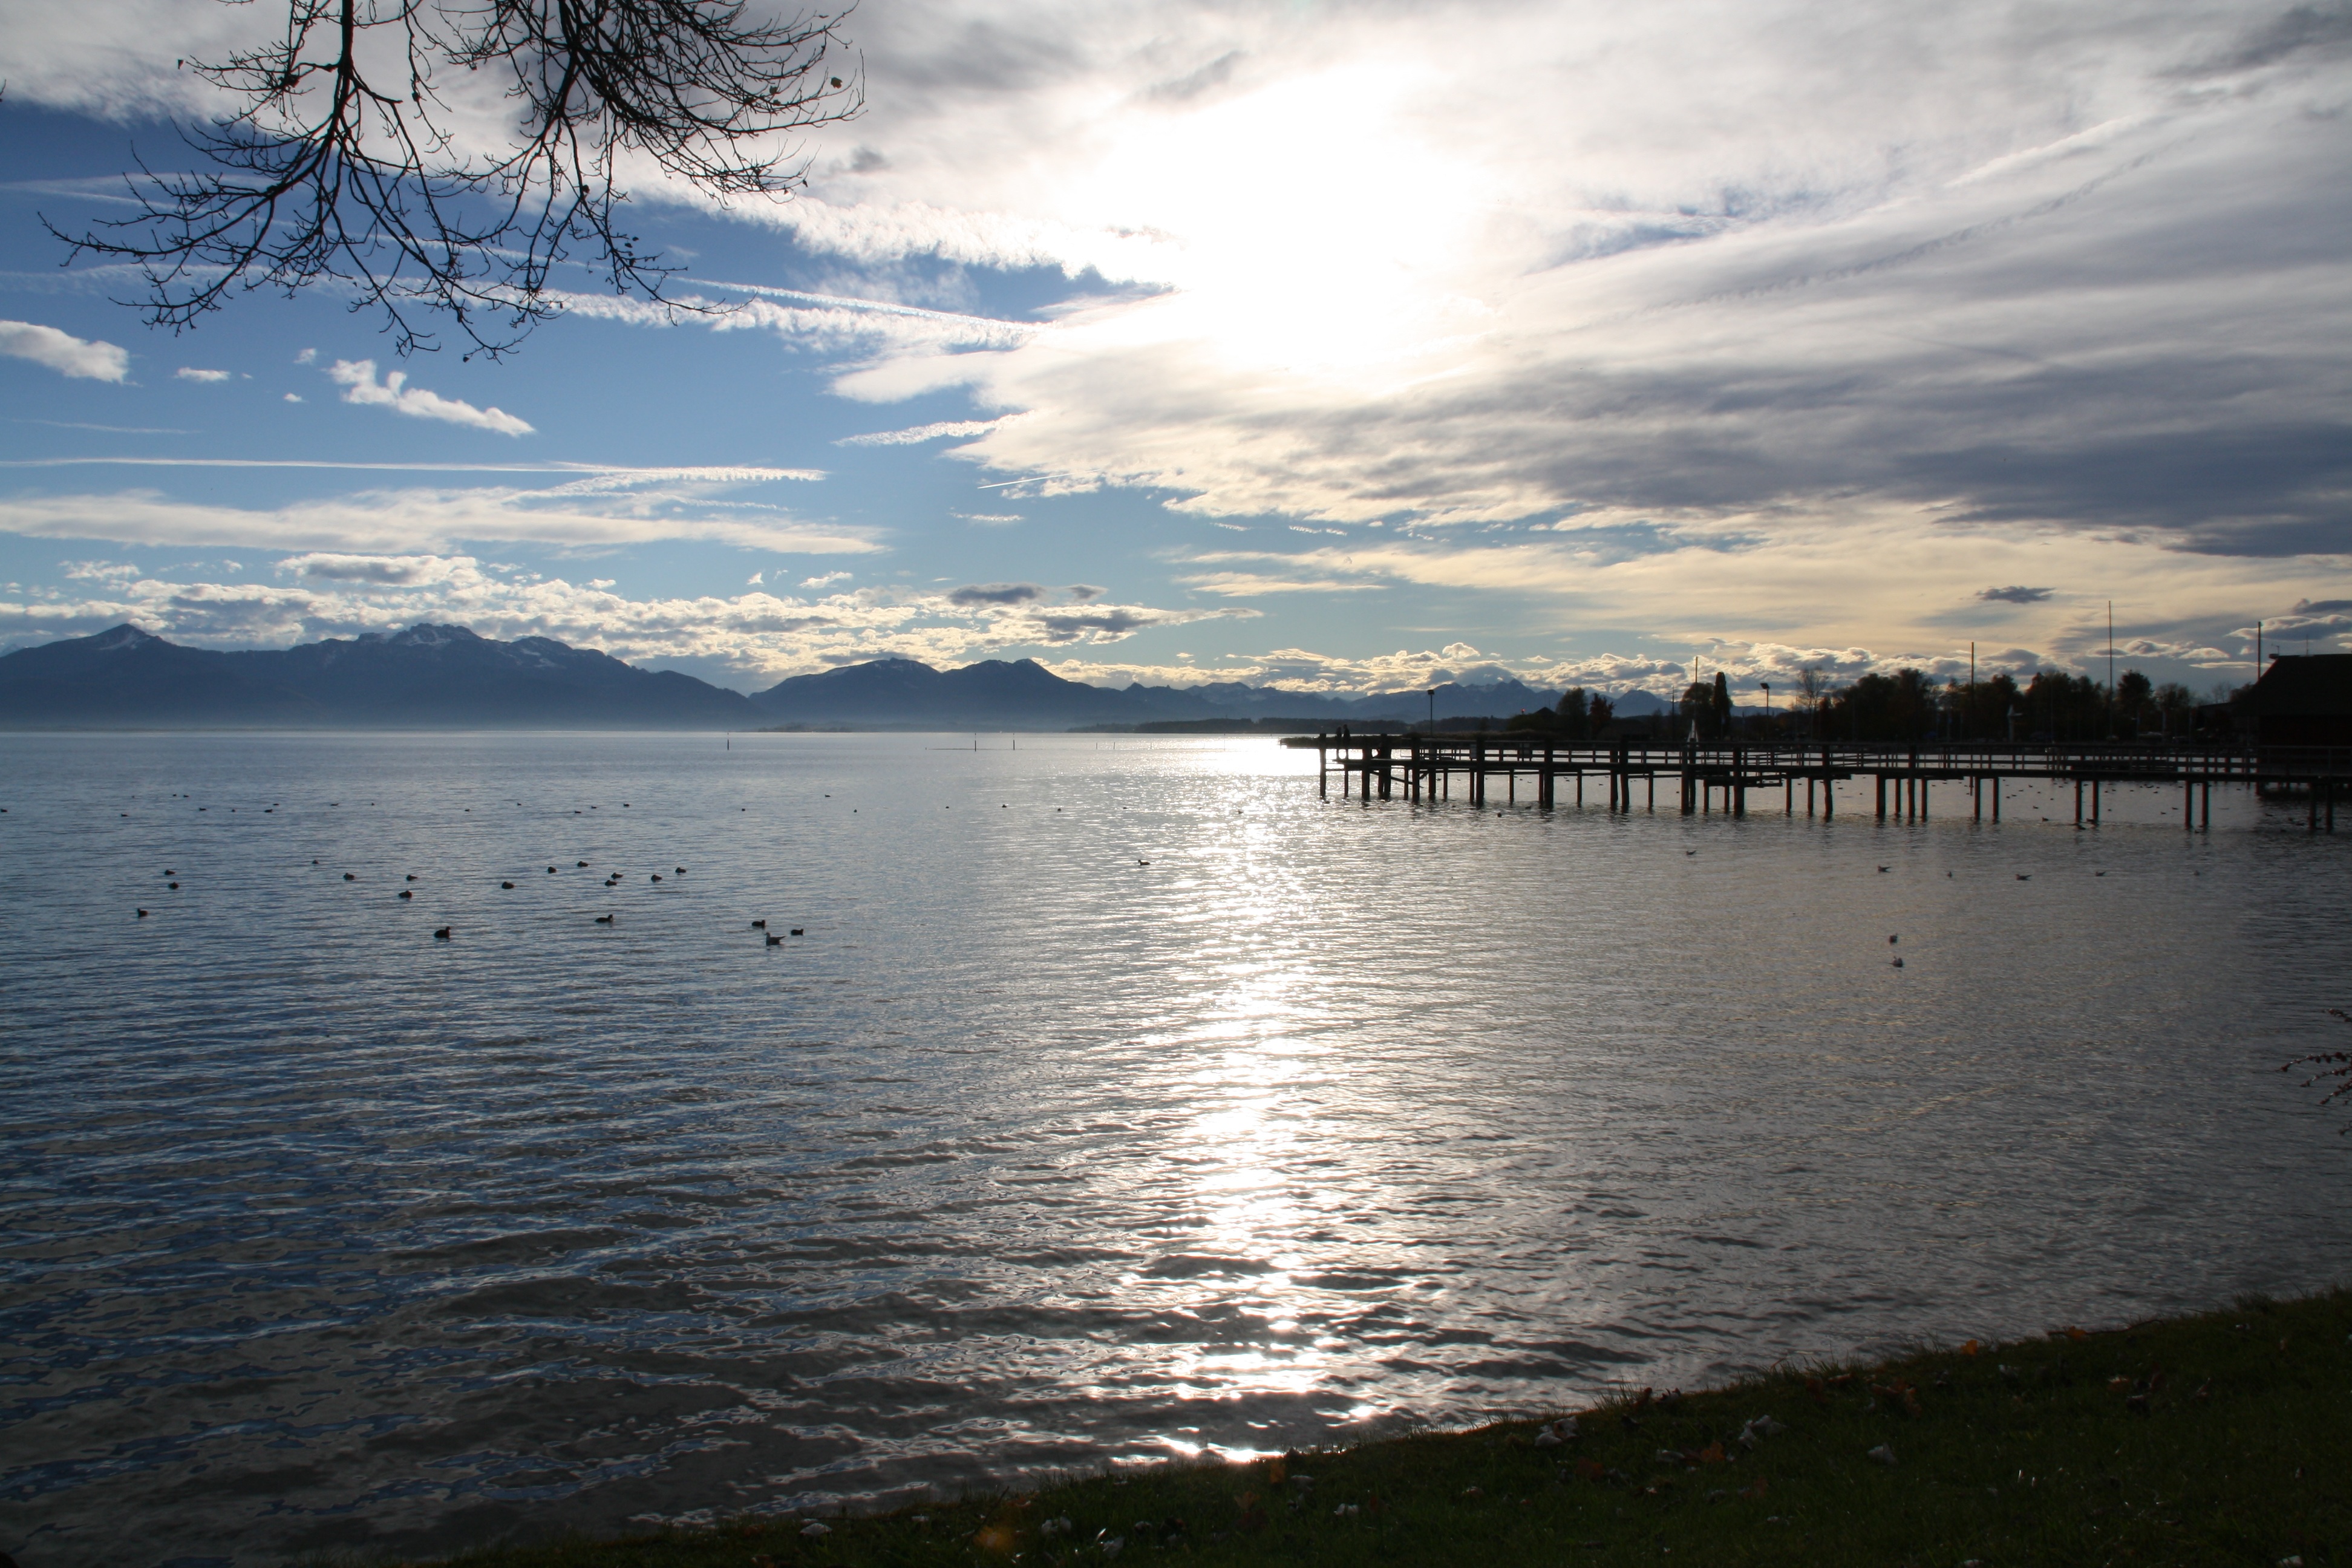
landscape, sea, coast, water, ocean, horizon, cloud, sky, sunrise, sunset, sunlight, morning, shore, lake, view, dawn, dusk, web, evening, reflection, peaceful, bay, blue, reservoir, body of water, bank, loch, upper bavaria, chiemsee